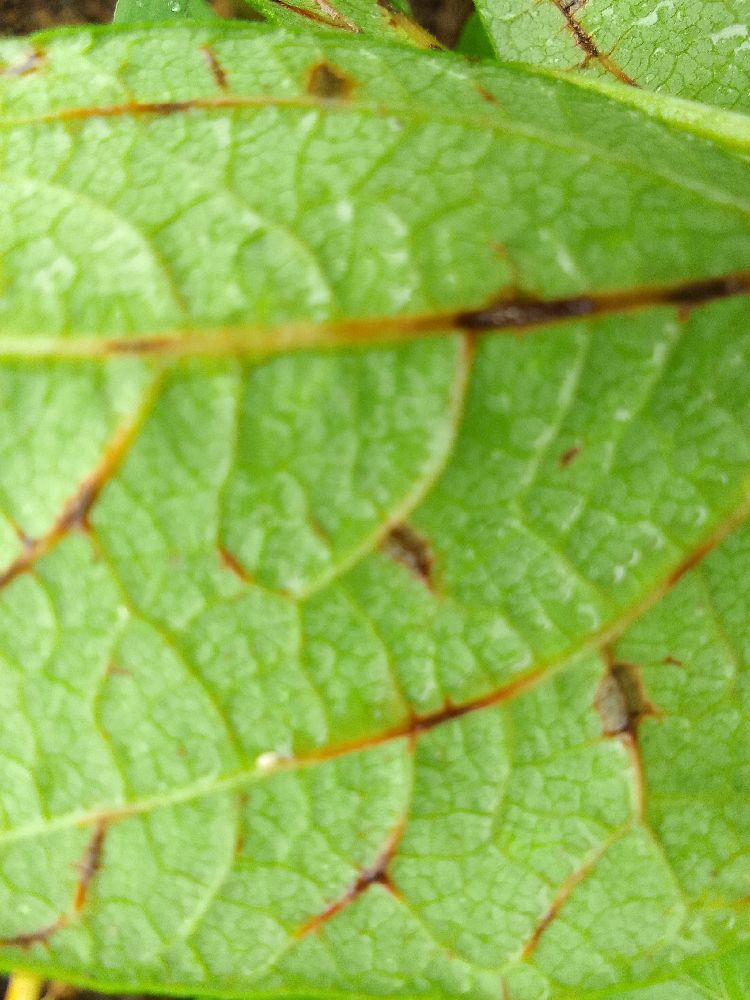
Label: anthracnose